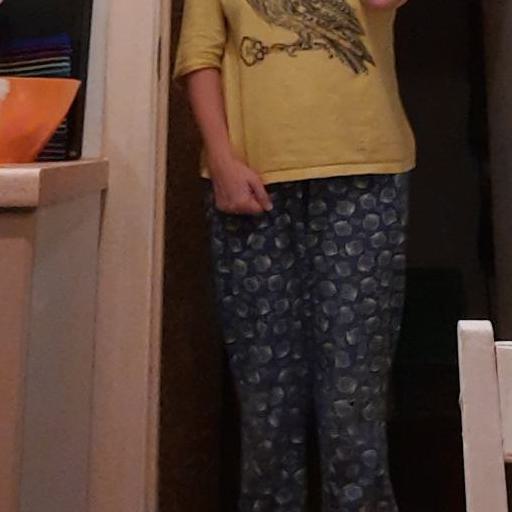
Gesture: no_gesture